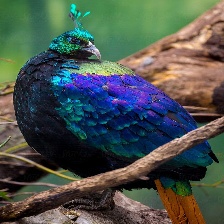
Species: HIMALAYAN MONAL
Scientific name: LOPHOPHORUS IMPEJANUS